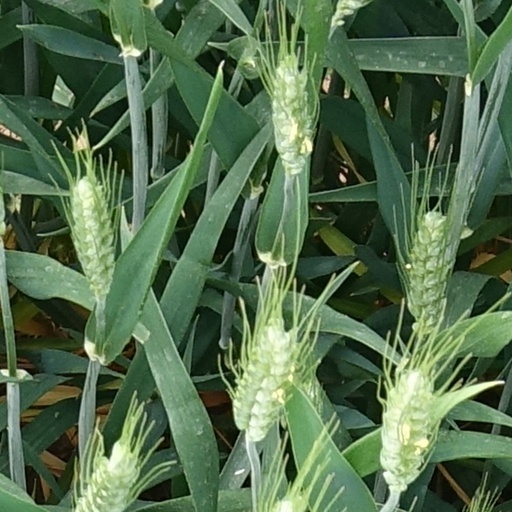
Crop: wheat